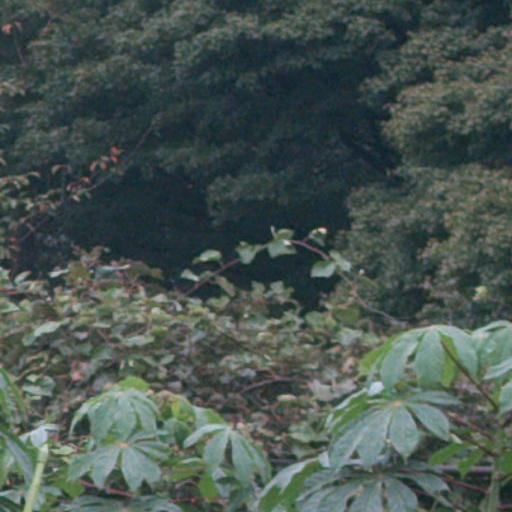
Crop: cassava